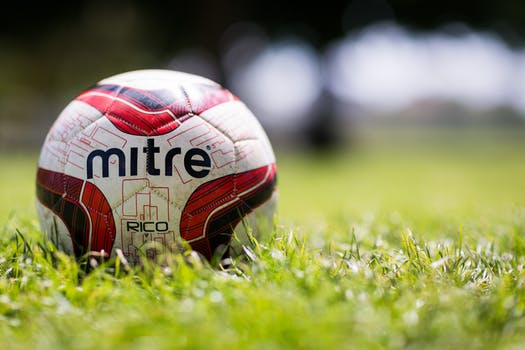
Label: No Watermark